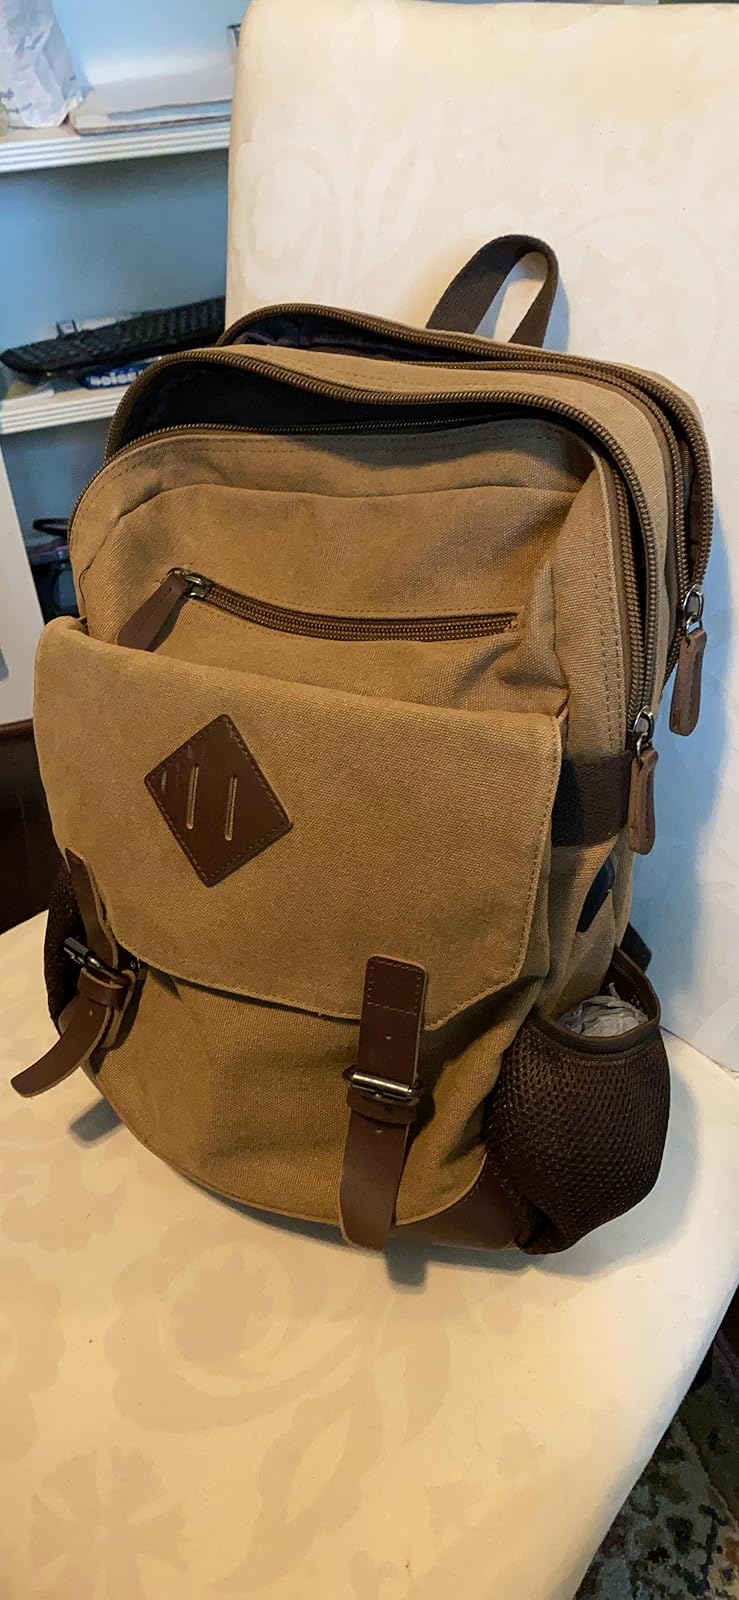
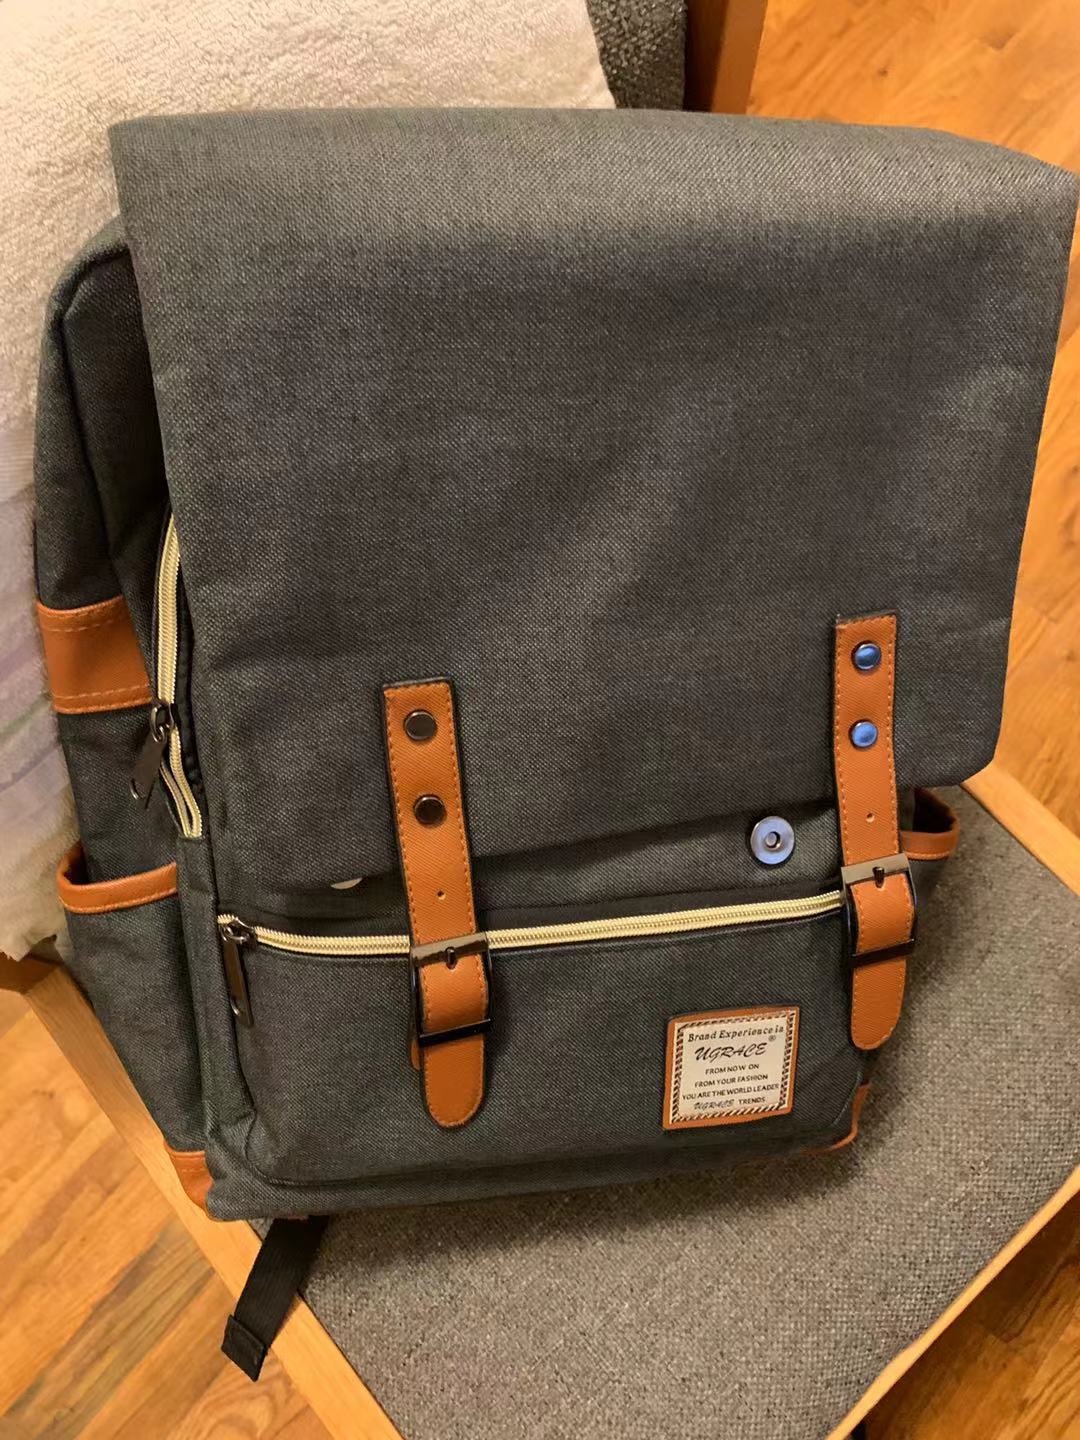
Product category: bag
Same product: no